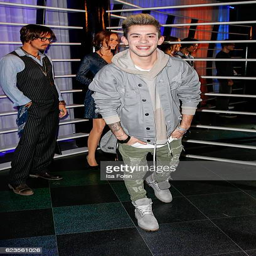
singer attends the unveiling of the wax figure